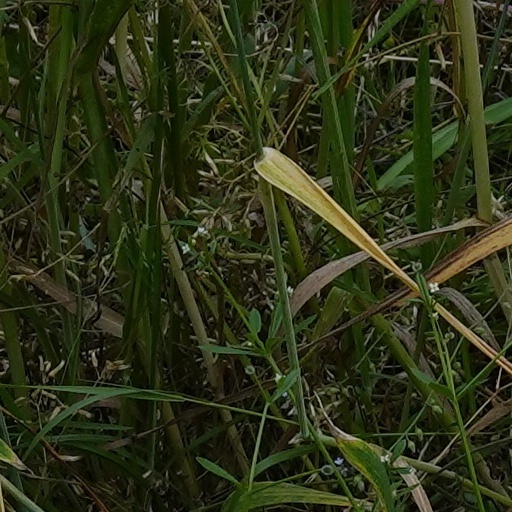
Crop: wheat